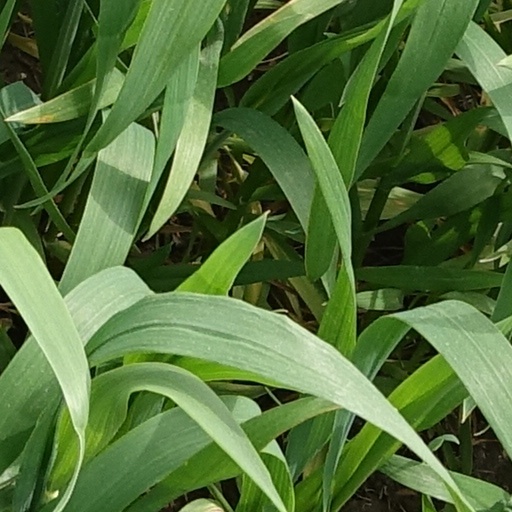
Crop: wheat